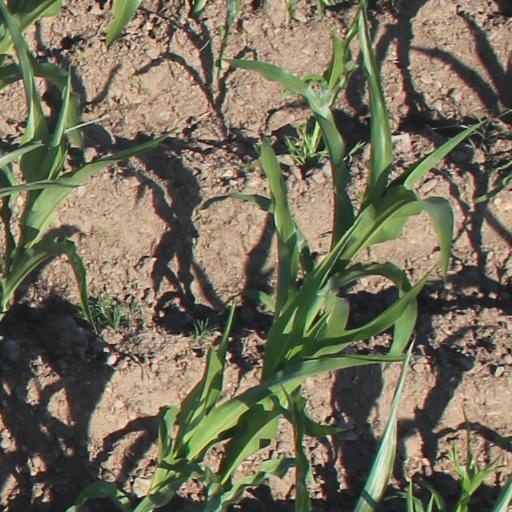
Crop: maize; corn